Deccan Charters

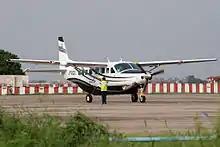
Deccan Shuttles Cessna 208 in August 2012 at Sardar Vallabhbhai Patel International Airport.

The airline started operations on 3 December 1997. as Deccan Aviation. It established Simplifly Deccan (formerly named Air Deccan), a low-cost airline in March 2003.